Inorbit Mall

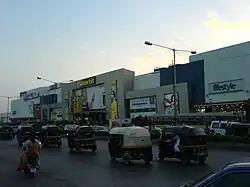
Inorbit Mall, Malad

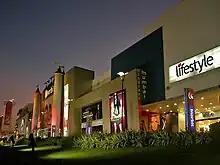
Inorbit Mall, Malad Night View

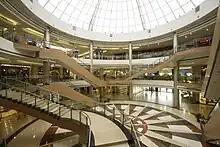
Inorbit Mall, Malad Inside View

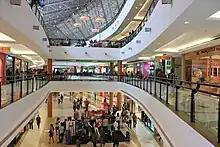
Interior of Inorbit Mall, Hyderabad

Inorbit Mall is a subsidiary of K. Raheja Corporation which runs shopping malls in various parts of India. The first Inorbit Mall opened in 2004, in Malad, Mumbai. This is the fourth oldest shopping mall in Mumbai, from Infiniti Mall of Andheri, R Mall of Mulund, and Crossroads of South Mumbai. Inorbit Malls launched their second property in Vashi, Navi Mumbai, in October 2008; third in Cyberabad, Hyderabad in October 2009; fourth in Vadgaon Sheri, Pune in May 2011 which was closed down in November 2016; fifth in Whitefield, Bangalore on 15 September 2012 and sixth in Vadodara on 5 September 2013.